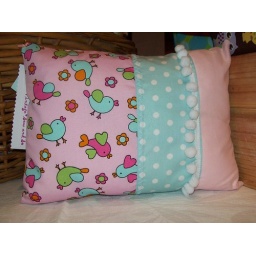
Sweet birdies in pink &amp;amp; blue with pom pom trim. 30 x 23 cm